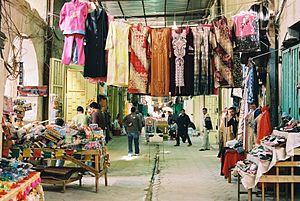
Benghazi est une ville de la Cyrénaïque, en Libye, chef lieu du district homonyme. Sa population est de 631 555 habitants pour une agglomération de 1 180 000 habitants. Il s'agit donc de la deuxième ville de Libye après la capitale Tripoli.